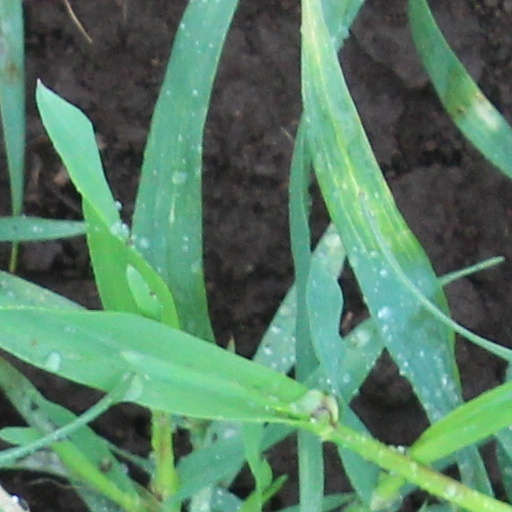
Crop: wheat